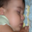
Label: baby